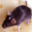
Label: mouse